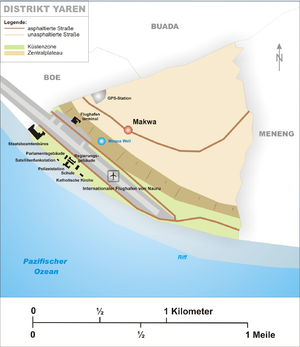
L'aéroport international de Nauru, en nauruan Reikoariata Republik Naoero, est l'unique aéroport de Nauru. Datant de la Seconde Guerre mondiale, c'est un élément important de son réseau de transport. Il est situé dans le sud-ouest de l'unique île de cet État et occupe une importante portion de sa plaine côtière. C'est un lien vital avec l'extérieur pour ce pays isolé au milieu de l'océan Pacifique ne disposant d'aucun port en eau profonde. En raison de son éloignement des grandes routes commerciales, il n'est desservi régulièrement que par la compagnie aérienne nationale du pays, Nauru Airlines, et la variation de son activité est donc fortement liée à la santé économique de cette entreprise.
Yaren, autrefois Jarren, Makwa ou Moqua, est un des quatorze districts et une des huit circonscriptions électorales de Nauru. Nauru ne possédant aucune subdivision correspondant aux communes, Yaren est désigné de facto comme capitale officielle car le district abrite le Parlement.